Piper PA-34 Seneca

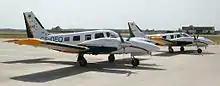
Two examples of Seneca V

In 1981, the PA-34-220T Seneca III was introduced, having completed certification on 17 December 1980.